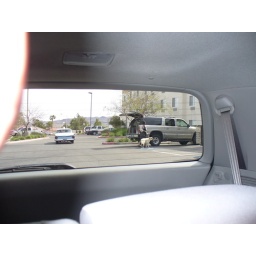
Old car on road in Henderson NV